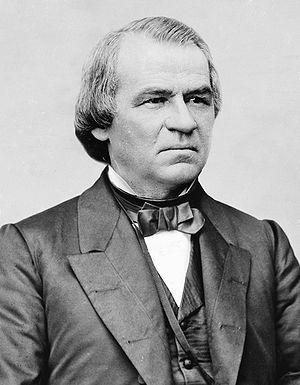
L’intervention française au Mexique ou l'expédition du Mexique est une expédition militaire française qui eut lieu de 1861 à 1867 et avait pour objectif de mettre en place au Mexique un régime favorable aux intérêts français.
Rutherford Birchard Hayes, né le 4 octobre 1822 à Delaware et mort le 17 janvier 1893 à Fremont, est un avocat, militaire et homme d'État américain. Il est le 19ᵉ président des États-Unis, en fonction de 1877 à 1881. Après une élection contestée en 1876, il supervise la fin de la Reconstruction et restaure la confiance dans le gouvernement fédéral. Hayes, membre du Parti républicain, est réformateur et ses décisions permettent d'apaiser les divisions issues de la guerre de Sécession tout en ouvrant la voie à une vaste réforme de l'administration.